Indiana Hoosiers football

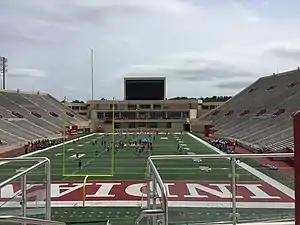
Memorial Stadium

The current iteration of Memorial Stadium opened in 1960 as part of a new athletics area at the university and has a capacity of 52,656. It replaced the original Memorial Stadium, built in 1925, a 20,000-seat stadium located on 10th Street where the arboretum now stands. The stadium has been expanded twice since the original construction. The $38 million, 138,000-square-foot, North End Zone Student-Athlete Development Center opened in 2009. The $53 million, 66,575-square-foot, South End Zone Student-Athlete Excellence Center opened in 2018.